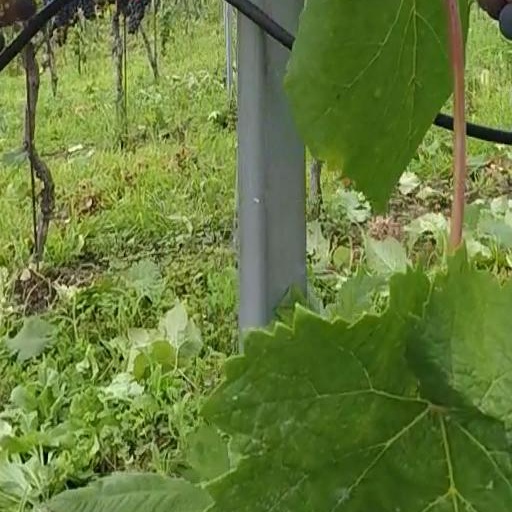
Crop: grape